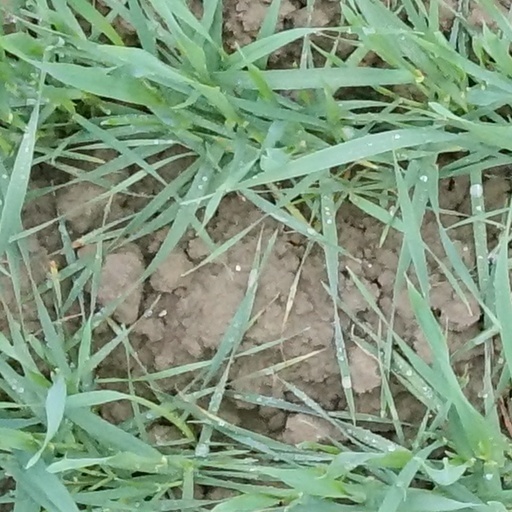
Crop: wheat